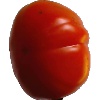
Label: Tomato 1